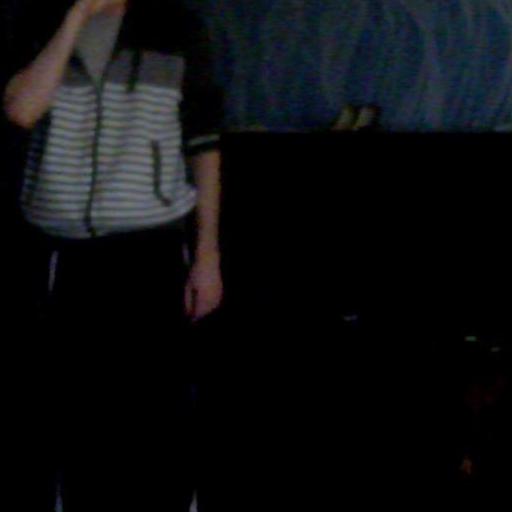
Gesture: no_gesture